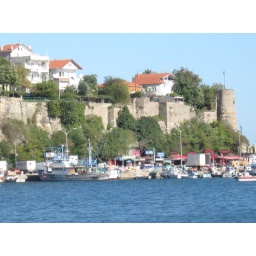
Fishing boats moored beneath the old town walls in the eastern harbour